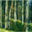
Label: forest